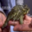
Label: frog